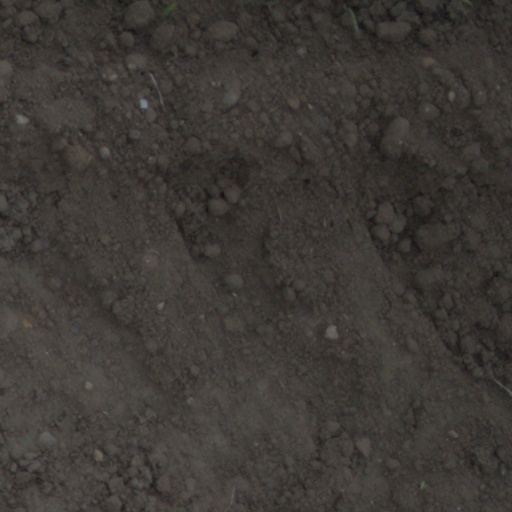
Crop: wheat